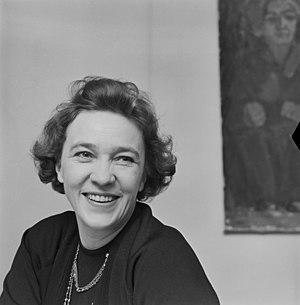
Eila Mirjam Pehkonen, née le 18 octobre 1924 à Lieksa et morte à Helsinki le 10 septembre 1991, est une actrice finlandaise.